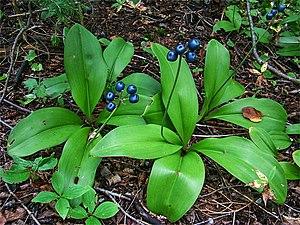
Deer Lake, Ouest de Terre-Neuve, Canada. Clintonie boréale, ou clintonia borealis.
La clintonie boréale aussi appelée poison à couleuvre, bluebead-lily est une herbacée vivace de la famille des Liliaceae. C'est une plante forestière de l'Amérique du Nord. Elle déjà été classifié dans le genre Convallaria.